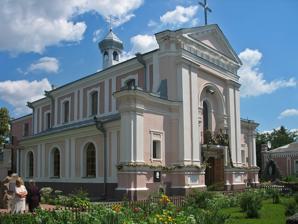
Building: St. Barbara's Church, Berdychiv
Country: Ukraine
Year built: 1759
Roman Catholic Church in Berdychiv, Ukraine For other uses, see St. Barbara's Church . Church in City of Berdychiv, Ukraine St Barbara's Catholic Church, Berdychiv Location City of Berdychiv Country Ukraine Denomination Roman Catholic History Founded 1759 Architecture Style Baroque Years built 1826 Administration District Berdychiv Raion Province Lviv Diocese Zhytomyr Parish St Barbara, Berdychiv Clergy Bishop(s) Archbishop Petro Malchuk Rzewuski arms Balzac plaque The Church of Saint Barbara, Berdychiv ( Ukrainian : Костел Свято́ї Варва́ри , romanized : Kostel Sviatoyi Varvary ), usually known as St Barbara's Catholic Church , is an urban Catholic parish church in the City of Berdychiv , now in Ukraine and formerly part of the Russias . It was founded in the mid-18th century on the site of an earlier Polish Carmelite monastery . History Dedicated to Saint Barbara , its name preserves the memory of an earlier local Carmelite monastery founded in 1630. St Barbara's Church is regarded as a Ukrainian national architectural monument, being one of the most recognizable buildings in Berdychiv . The church was first built on its present site in 1759 by Countess Barbara Tyszkiewicz , daughter and heiress of a wealthy Lithuanian magnate whose dowry included Berdychiv. She dedicated the newly built basilica to her patron saint, Saint Barbara . Later, under Tsarist Russian -rule, the original wooden structure was demolished being replaced by an elegant stone edifice which was completed in 1826. St Barbara's Church has attracted a number of distinguished people throughout its history, in view of the Polish state 's staunch adherence to the Catholic faith . In the 1820s a young and then-unknown Polish composer, Frederic Chopin , was resident in the then- Russian banking capital of Berdychiv. Having been taught to play string instruments by a Czech music professor, he set about supervising the installation of St Barbara's original pipe organ ; this church organ, which the great Chopin played, was destroyed by the Communists in the 20th century. Further fame was brought to Berdychiv's main catholic church by the celebrated marriage of French author Honoré de Balzac to his Polish aristocratic bride and landowner Countess Ewelina Hańska in 1850. Subsequently, the eminent Anglo-Polish writer, Joseph Conrad , was baptized at the basilica in 1857. All churches throughout Russia were suppressed by the Government of the Union of Soviet Socialist Republics with Berdychiv 's basilica being no exception; it was later converted into a People's Sports College for Children . St. Barbara's Church was reconsecrated by the Catholic Church , in 1993, to serve again as a place of worship . See also Catholicism portal Berdychiv Polish–Lithuanian Commonwealth Roman Catholicism in Ukraine References